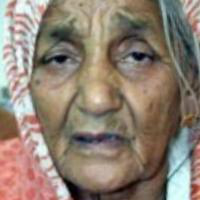
Age group: age 80 +